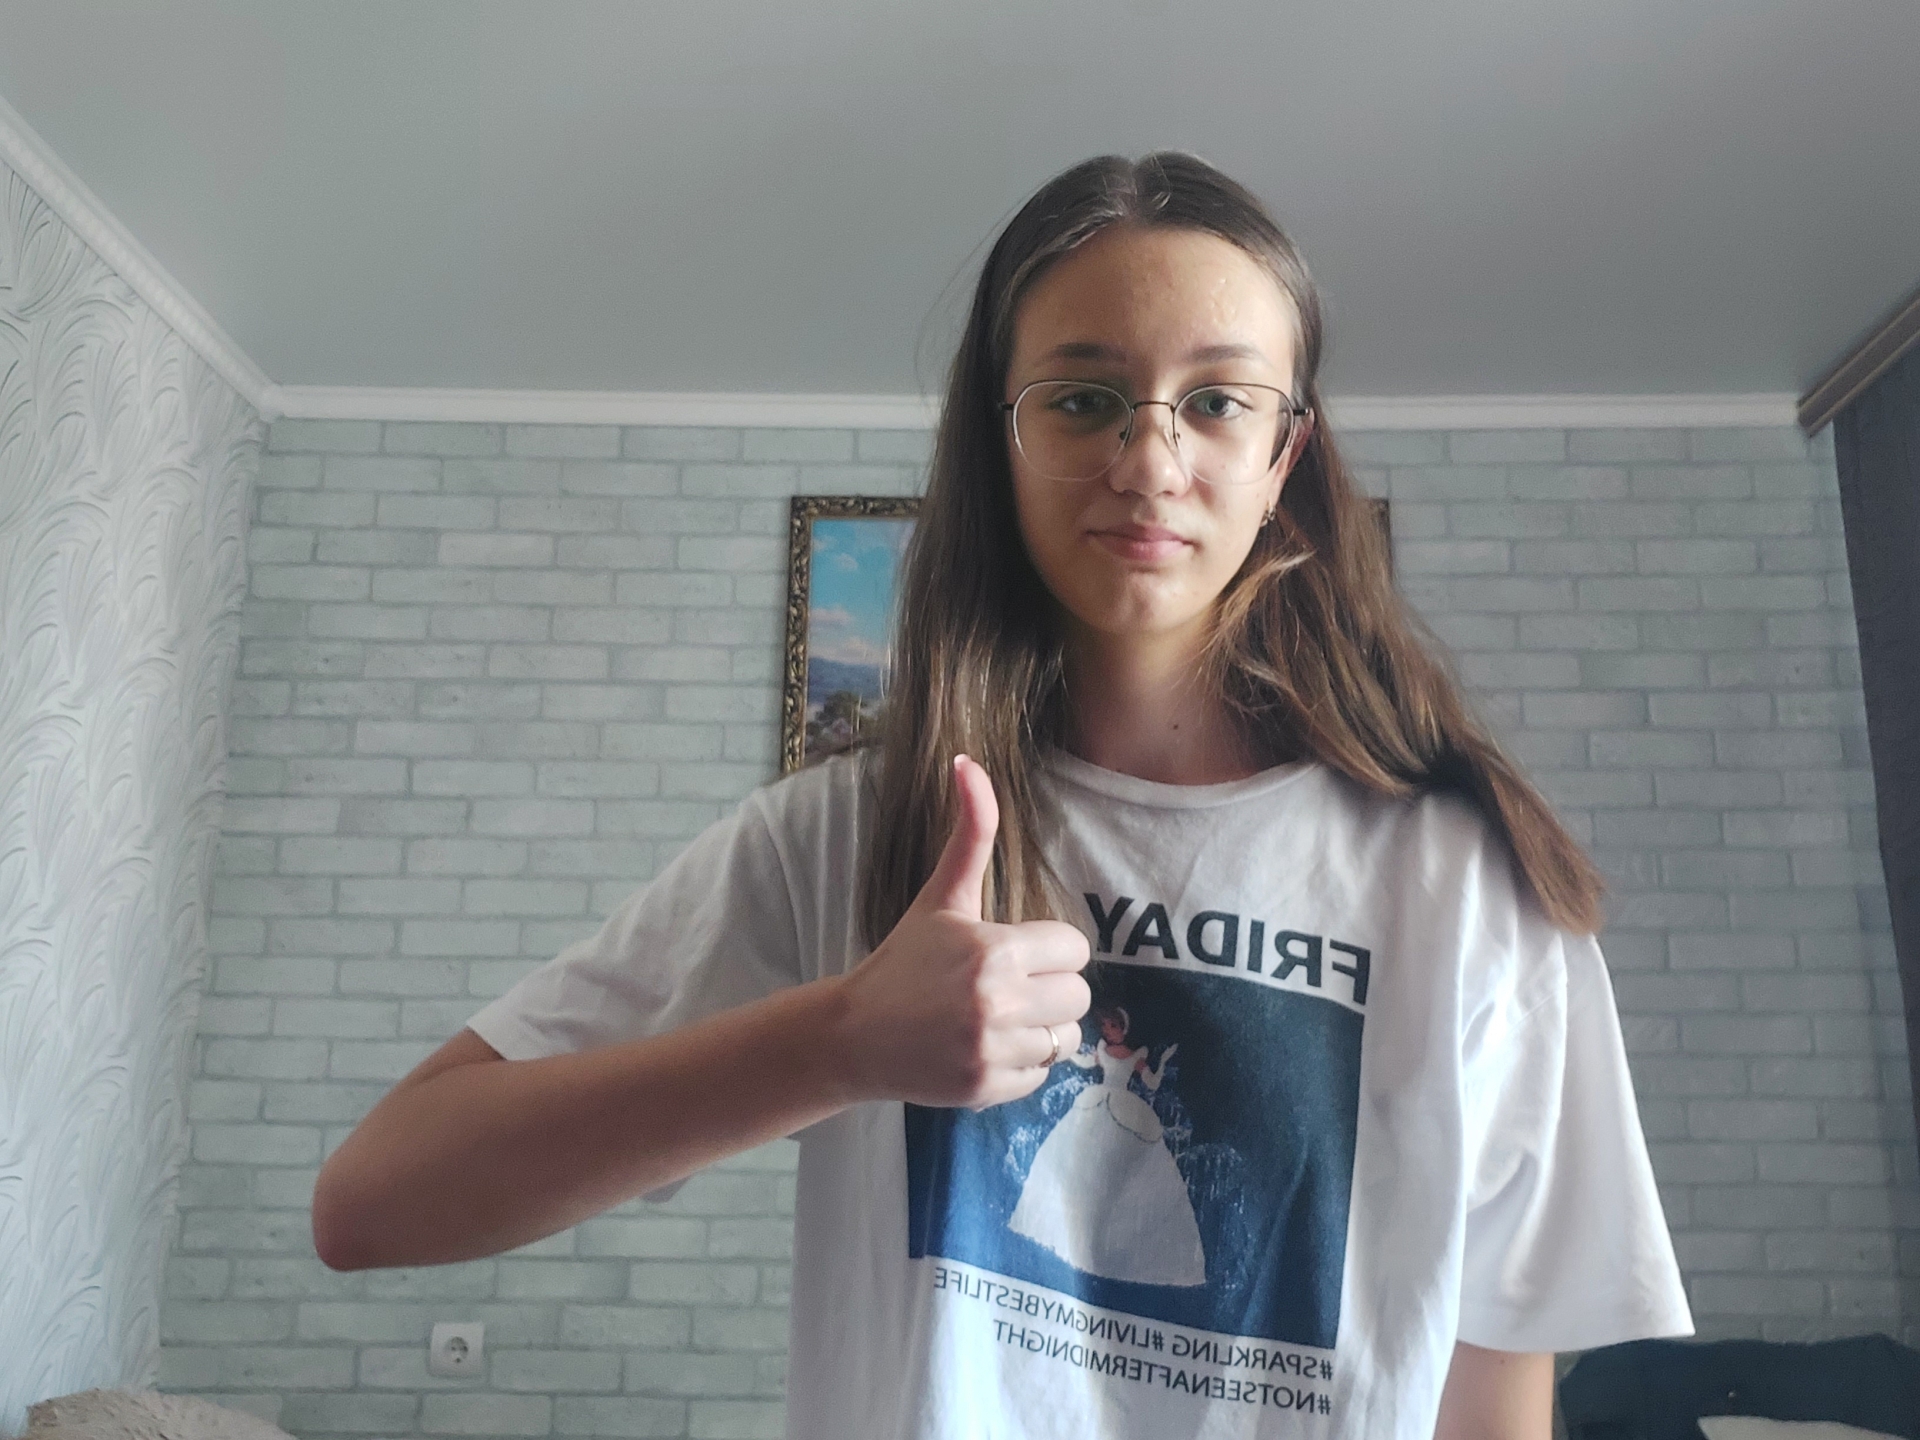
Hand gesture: like